ZIP Code

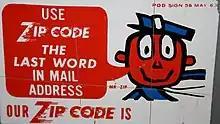
A 1963 U.S. Post Office sign featuring Mr. ZIP

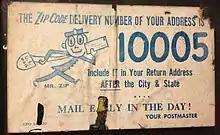
Early advertisement for ZIP Code 10005

The early history and context of postal codes began with postal district/zone numbers. The United States Post Office Department (USPOD) implemented postal zones for 124 large cities in May 1943. Postmaster General Frank C. Walker explained that many experienced postal clerks were going into the army, and the zone system would enable inexperienced clerks to sort mail without having to learn the delivery area of each city carrier.